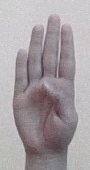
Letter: kaaf